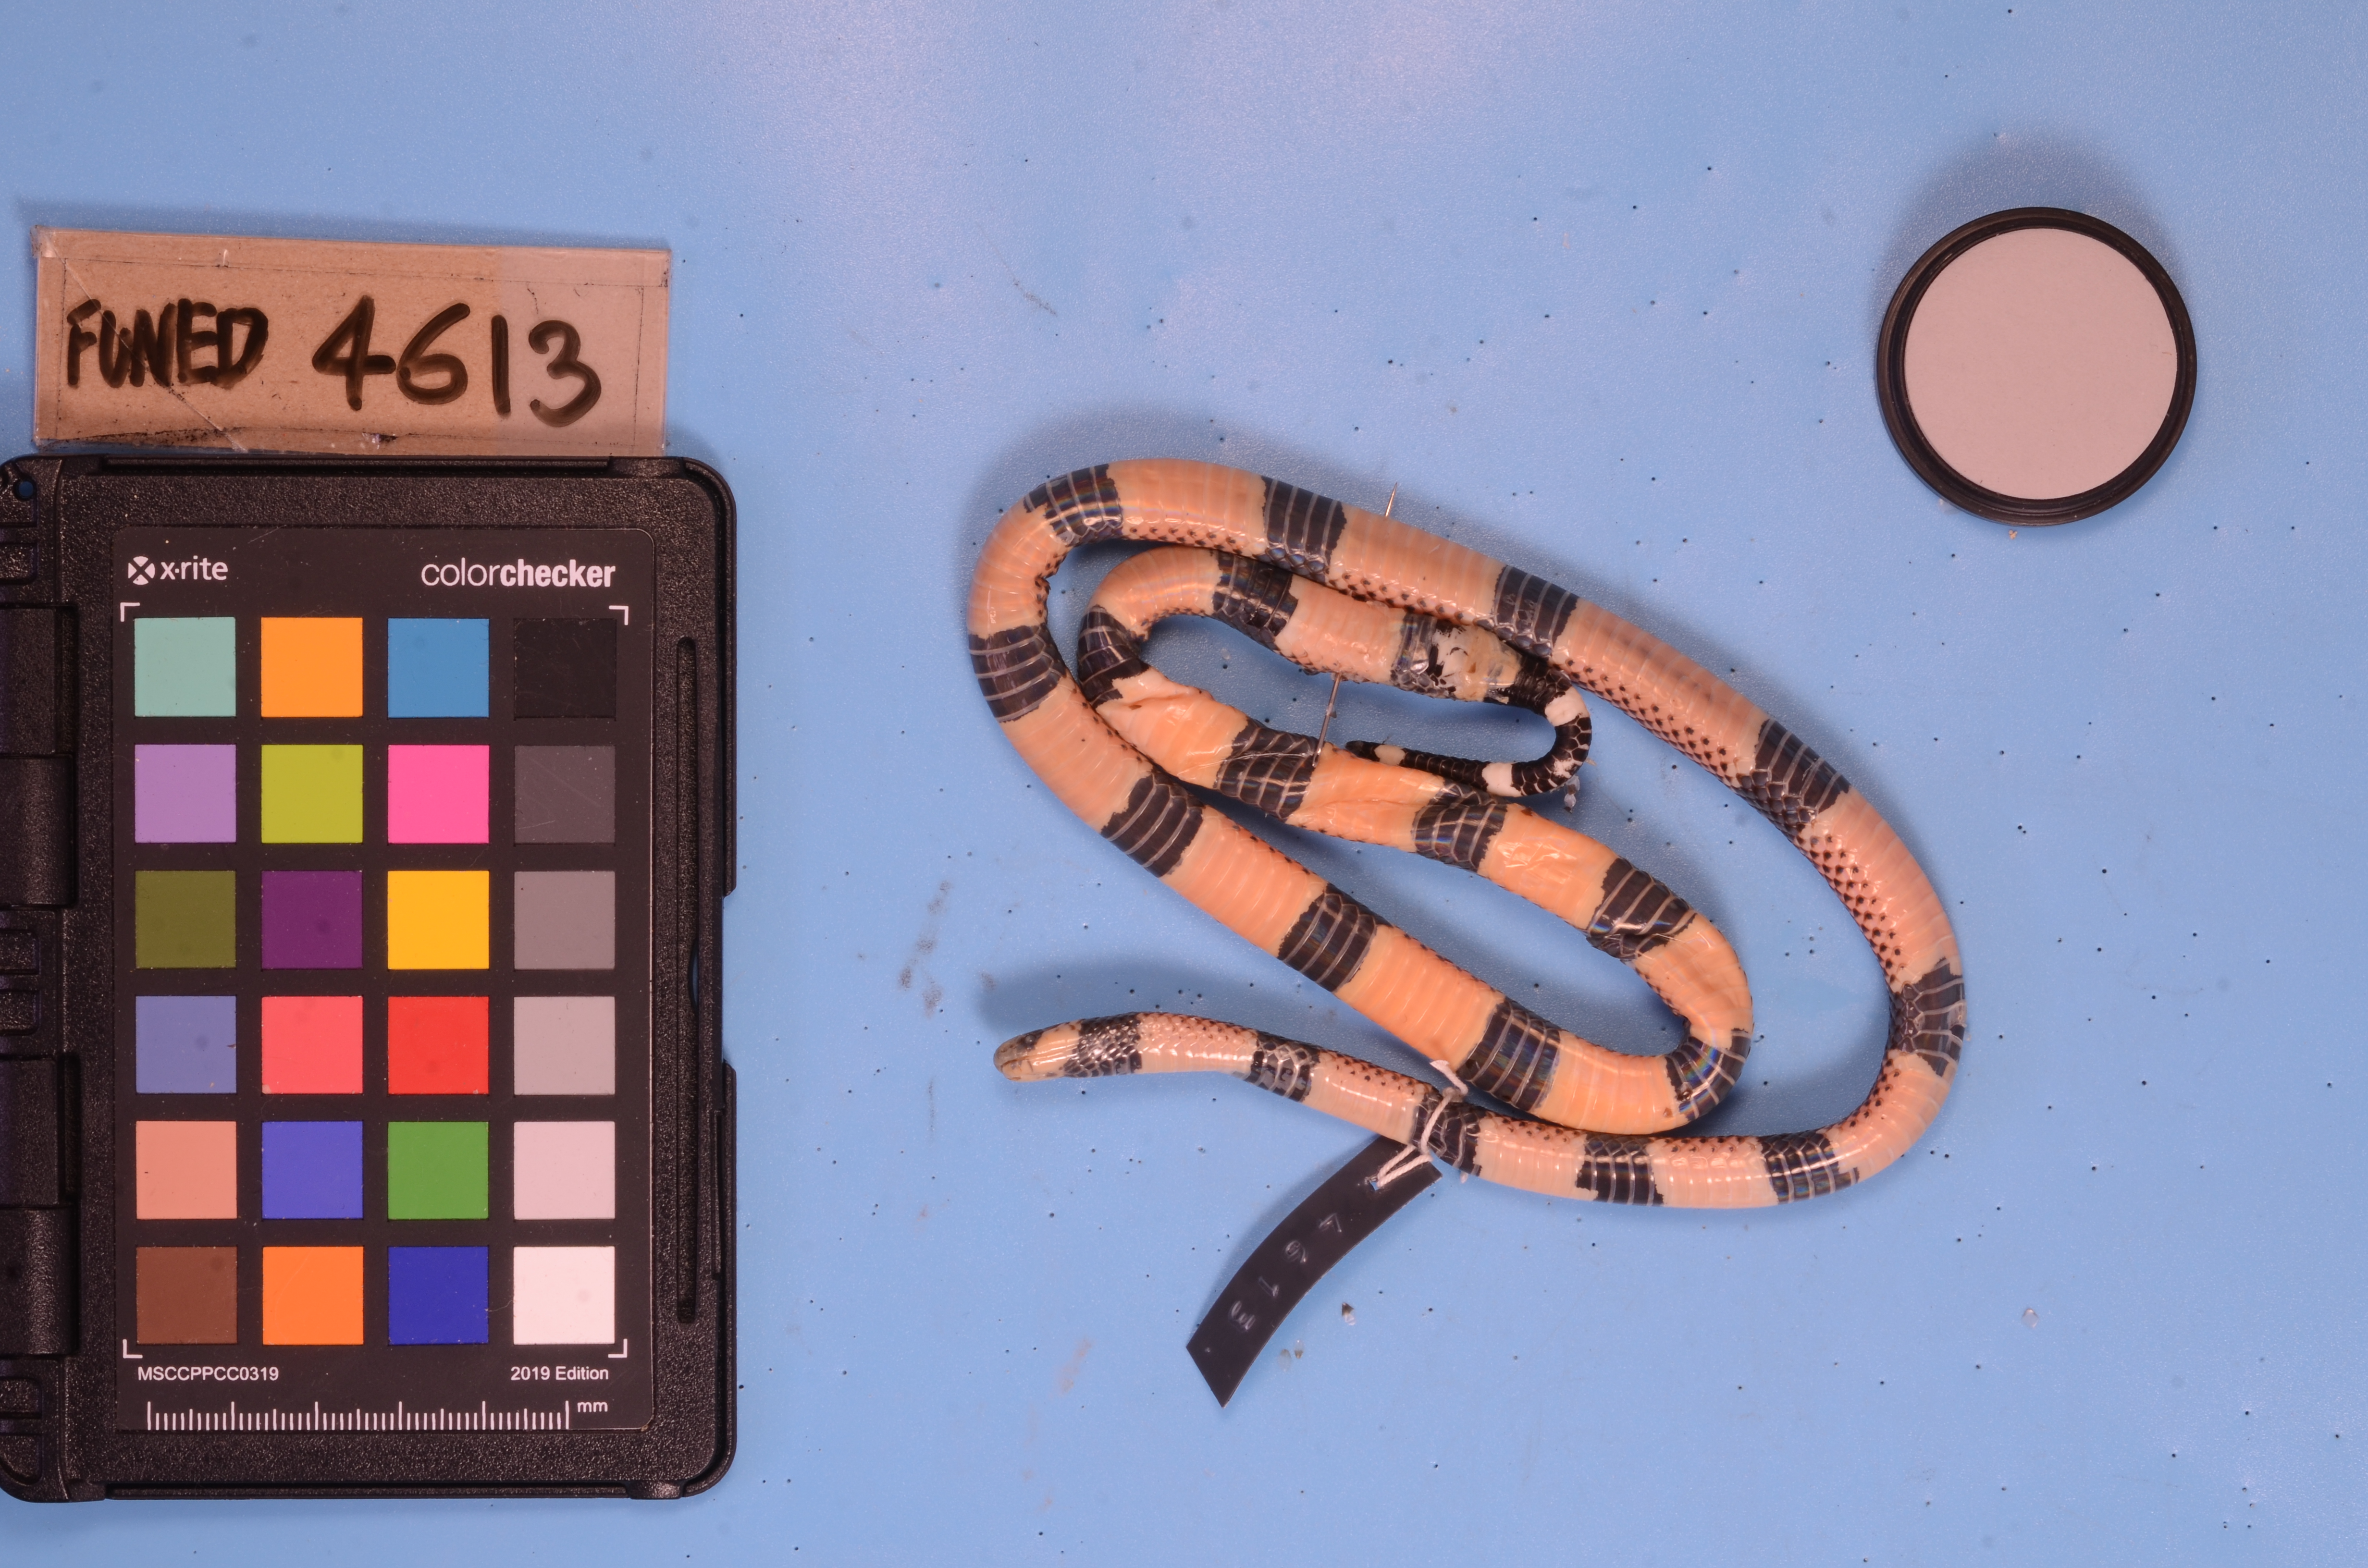
Species: Micrurus corallinus
View: ventral
Mimicry status: model